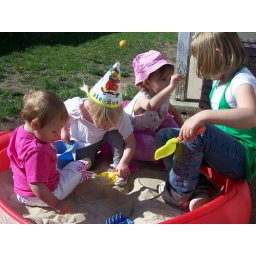
in the sand box     Happy B.Day